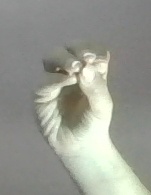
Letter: ha